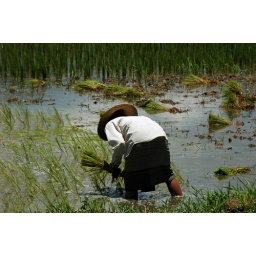
Person standing in a ricefield, bending on the water and planting new seeds